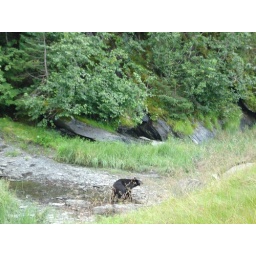
He was just wondering around - I got a bit freaked out about running into momma bear